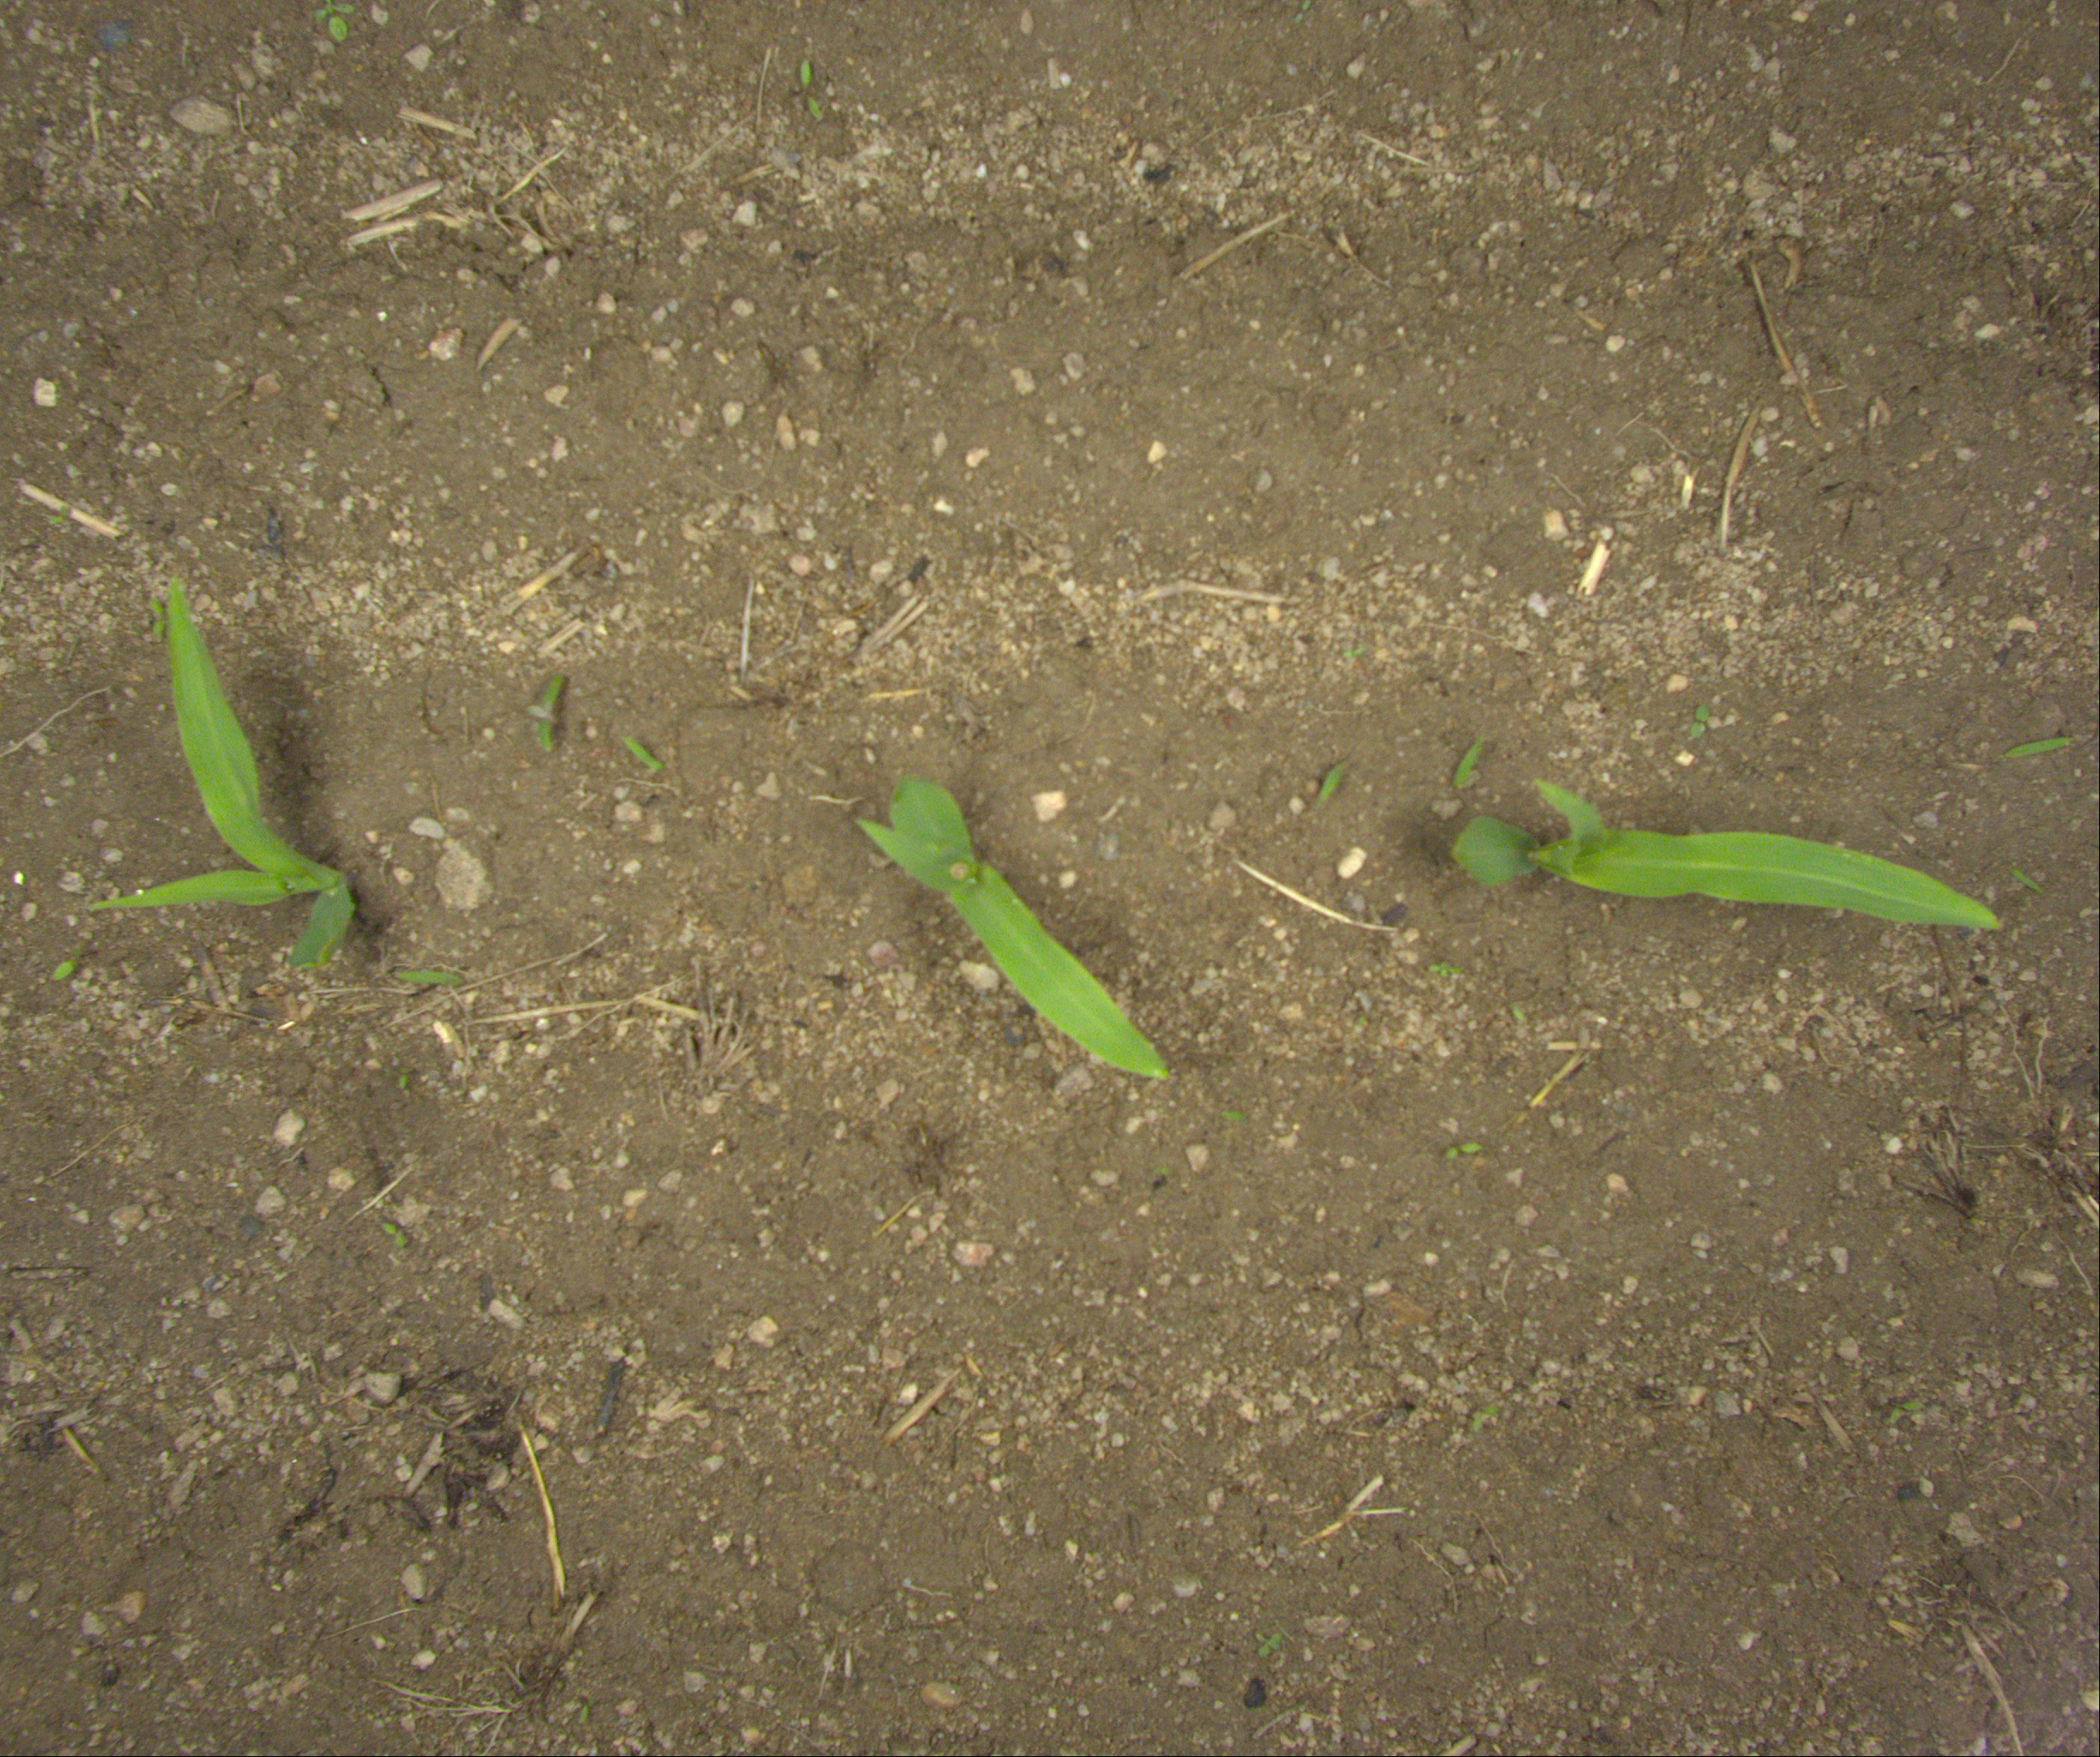
Crop: maize
Objects: maize, maize, maize